William Chapman Foster

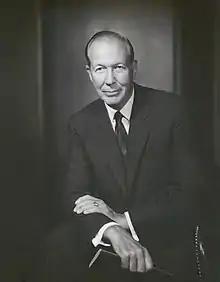

William Chapman Foster (April 27, 1897 – October 15, 1984) was an American businessman and high-ranking government official. He served as United States Under Secretary of Commerce and United States Deputy Secretary of Defense under President Harry Truman. Later, he served as the first United States Arms Control and Disarmament Agency director, under Presidents John F. Kennedy and Lyndon B. Johnson.